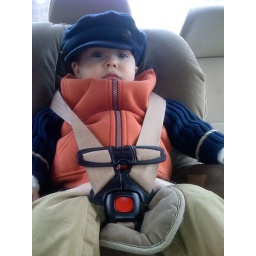
henry in his cute hat